Magadh University

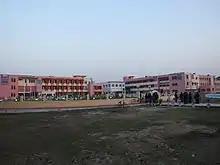
Social Sciences Block of Magadh University

The university was established under Bihar State University Act,1976 by Satyendra Narayan Sinha, an educationist and the then Education Minister of Bihar in 1962. K. K. Dutta, a renowned historian, was the founder vice-chancellor. It started functioning on 2 March 1962 with two constituent colleges, 32 affiliated colleges and seven postgraduate departments.